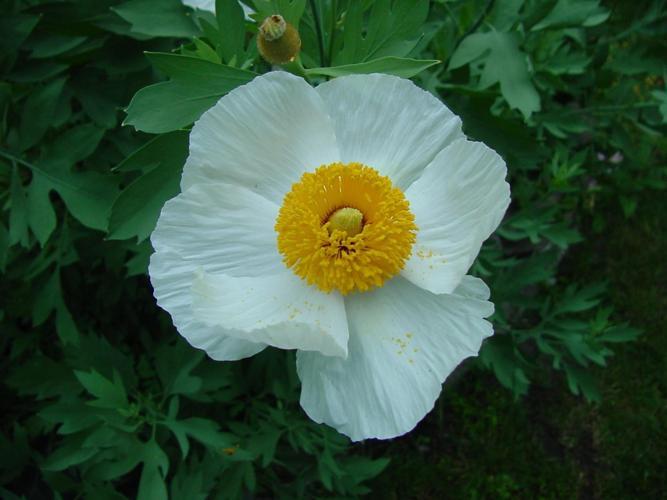
Label: tree poppy